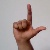
The image shows a hand gesture representing the letter 'L' in Indian Sign Language.